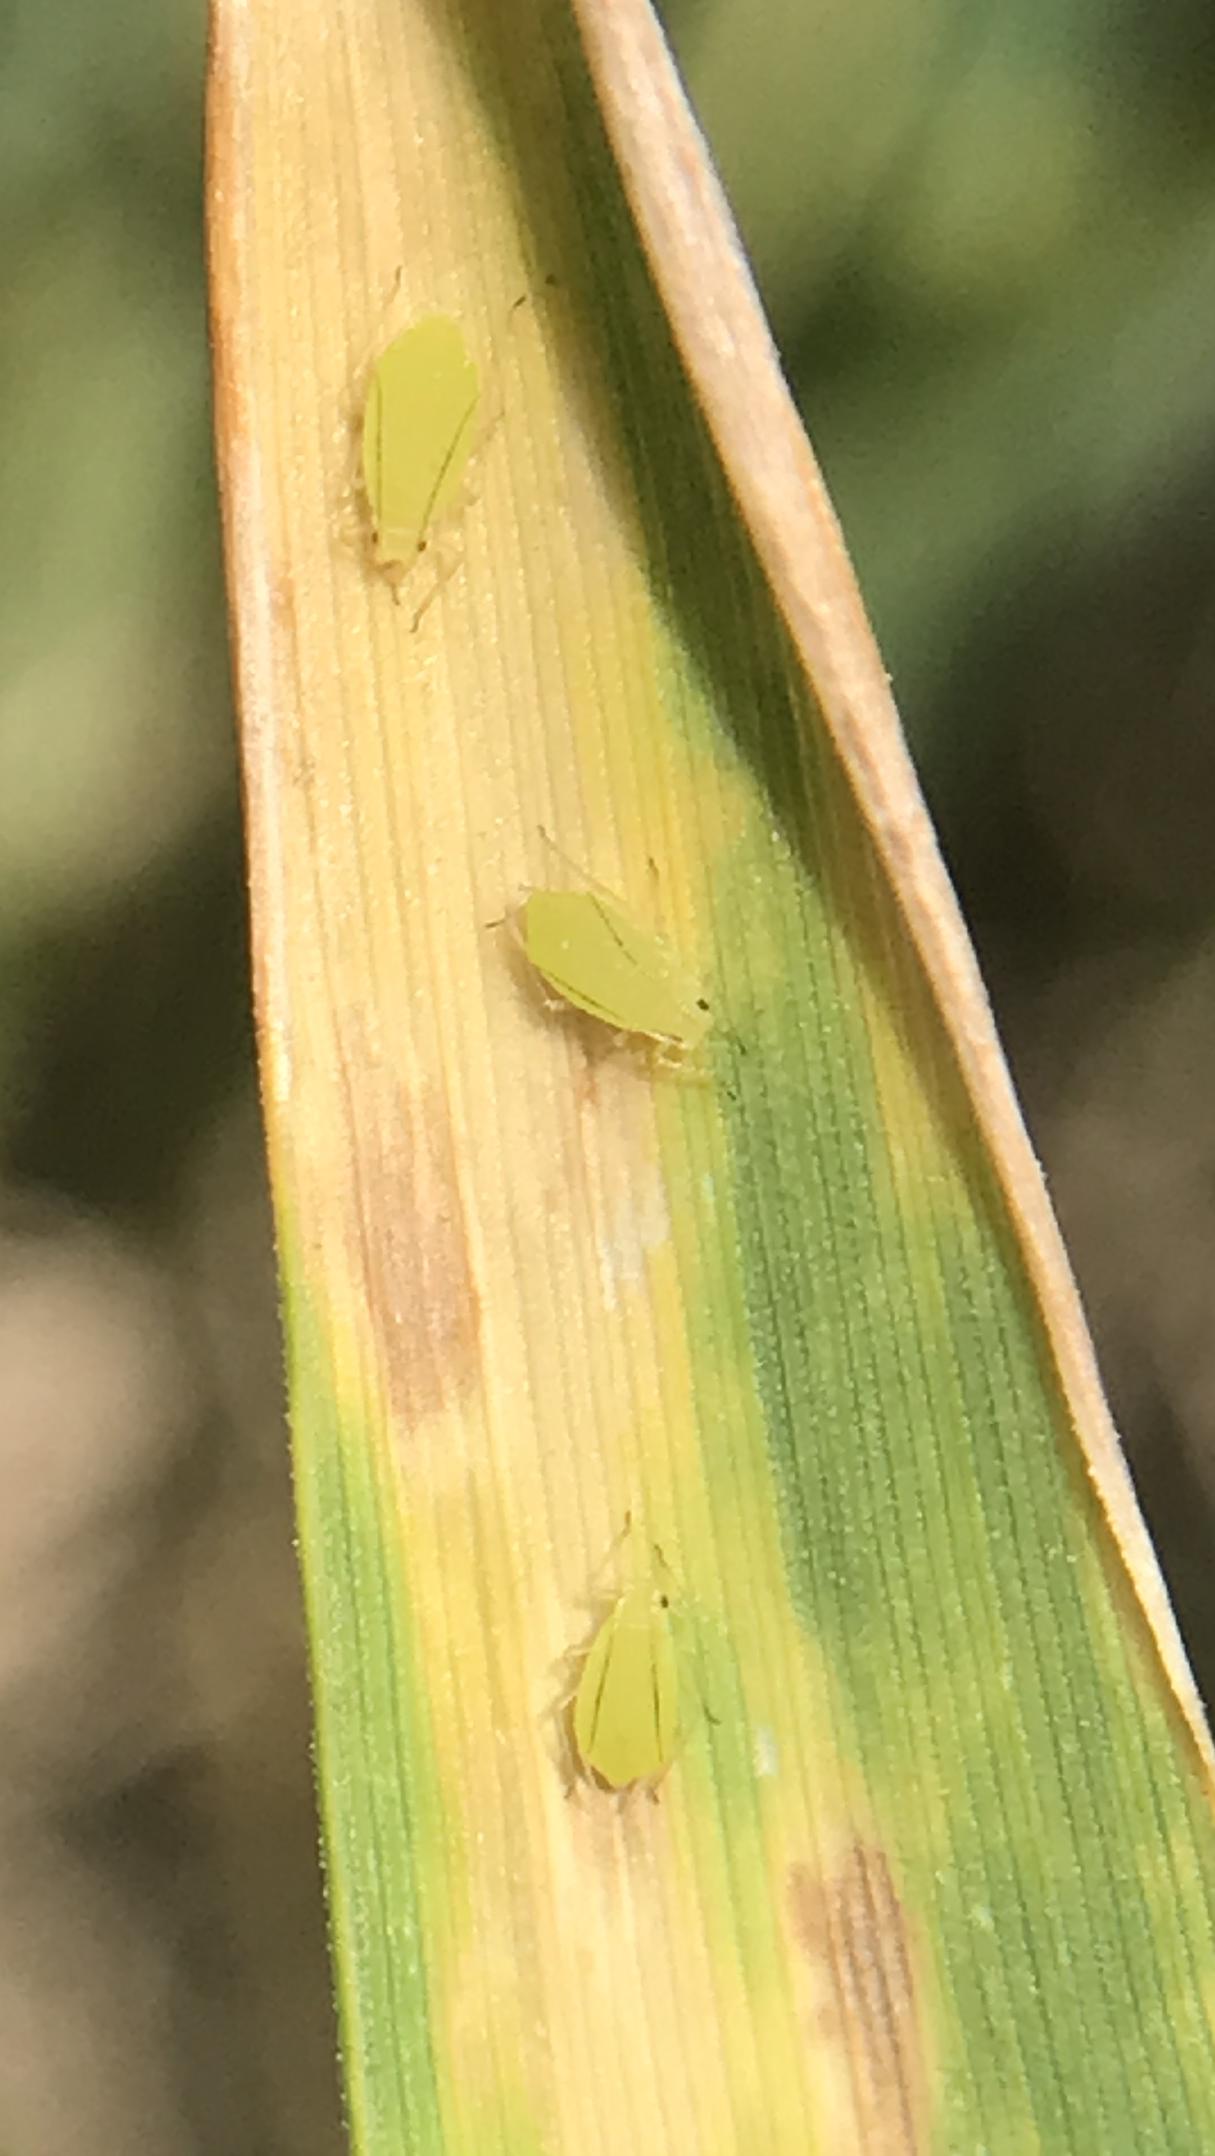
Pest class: cereal_grass_aphid